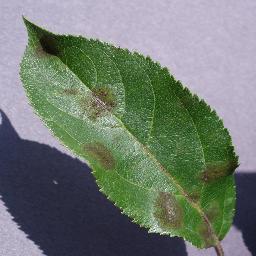
Label: Apple___Apple_scab